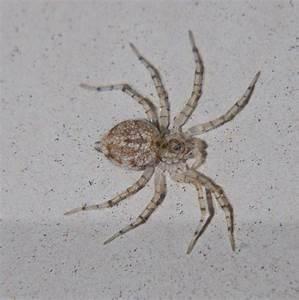
spider